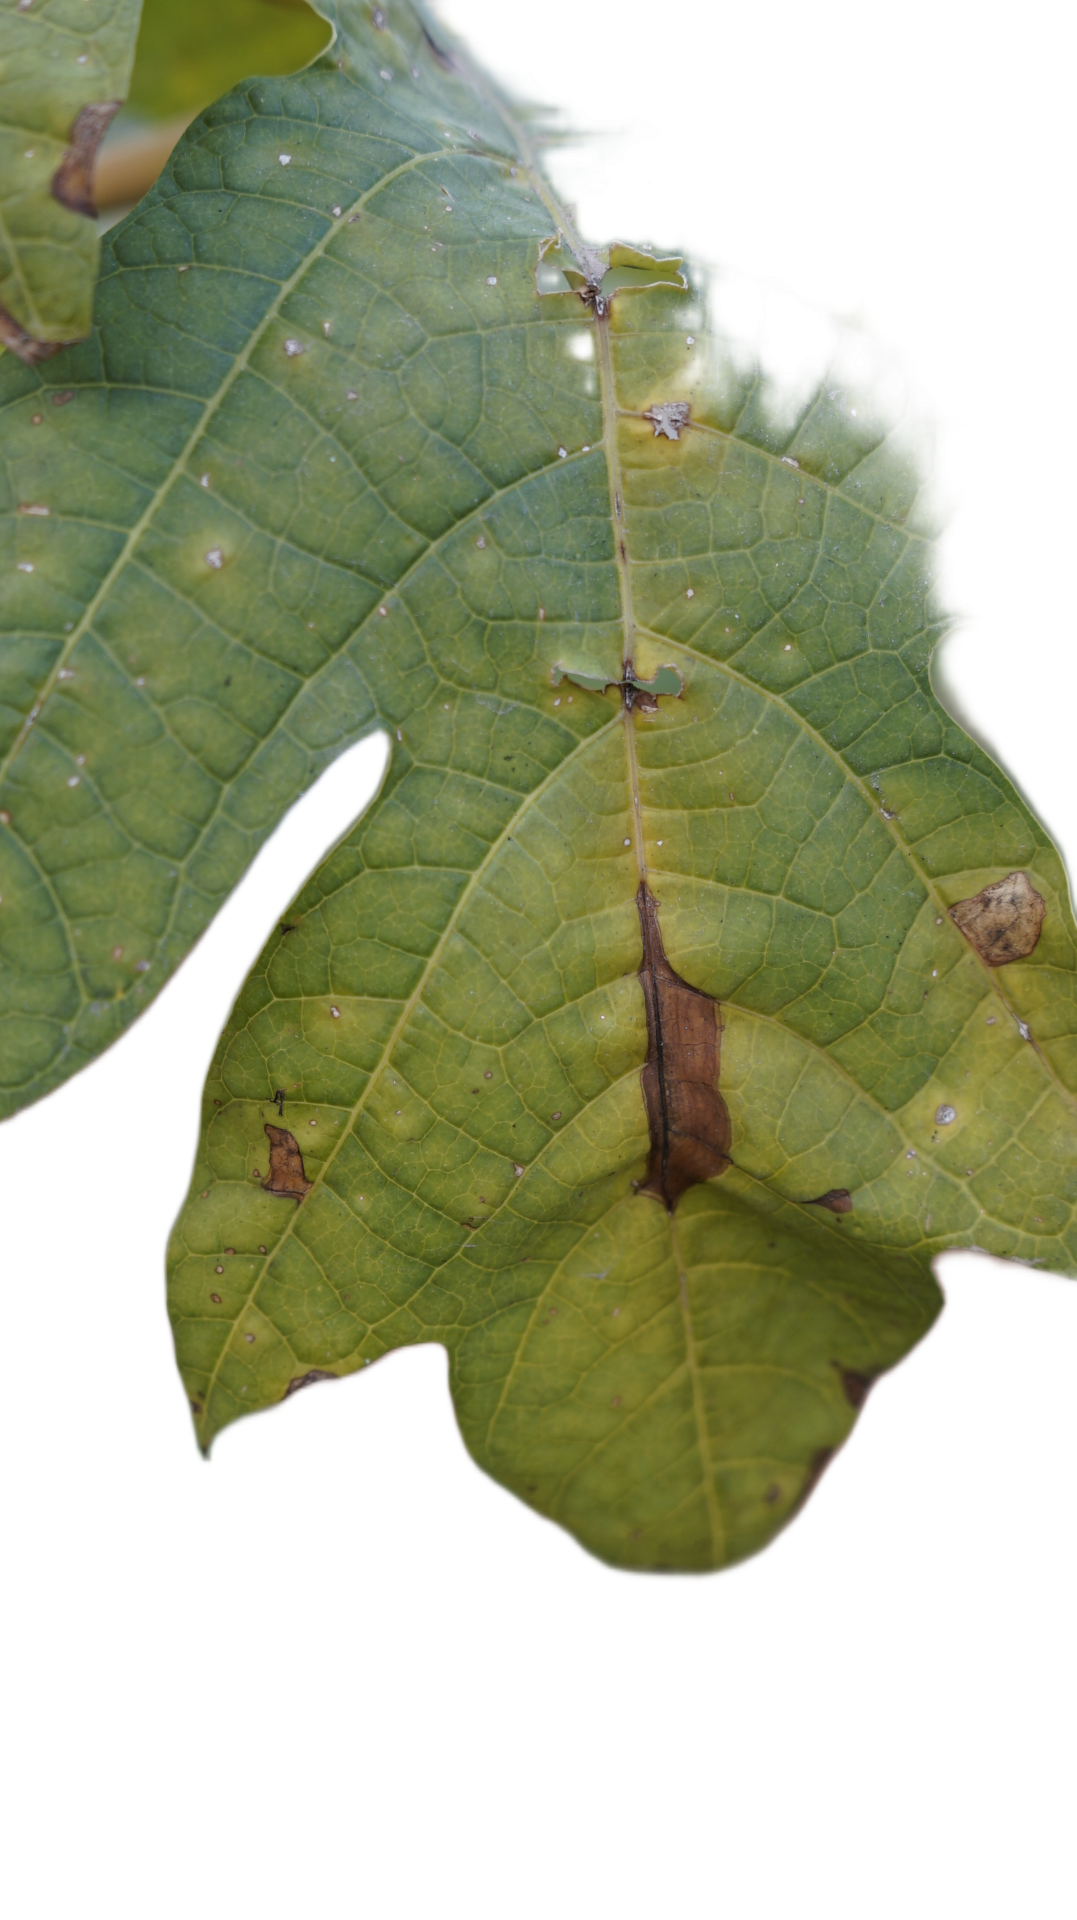
Crop: Papaya
Label: Bacterial_Blight